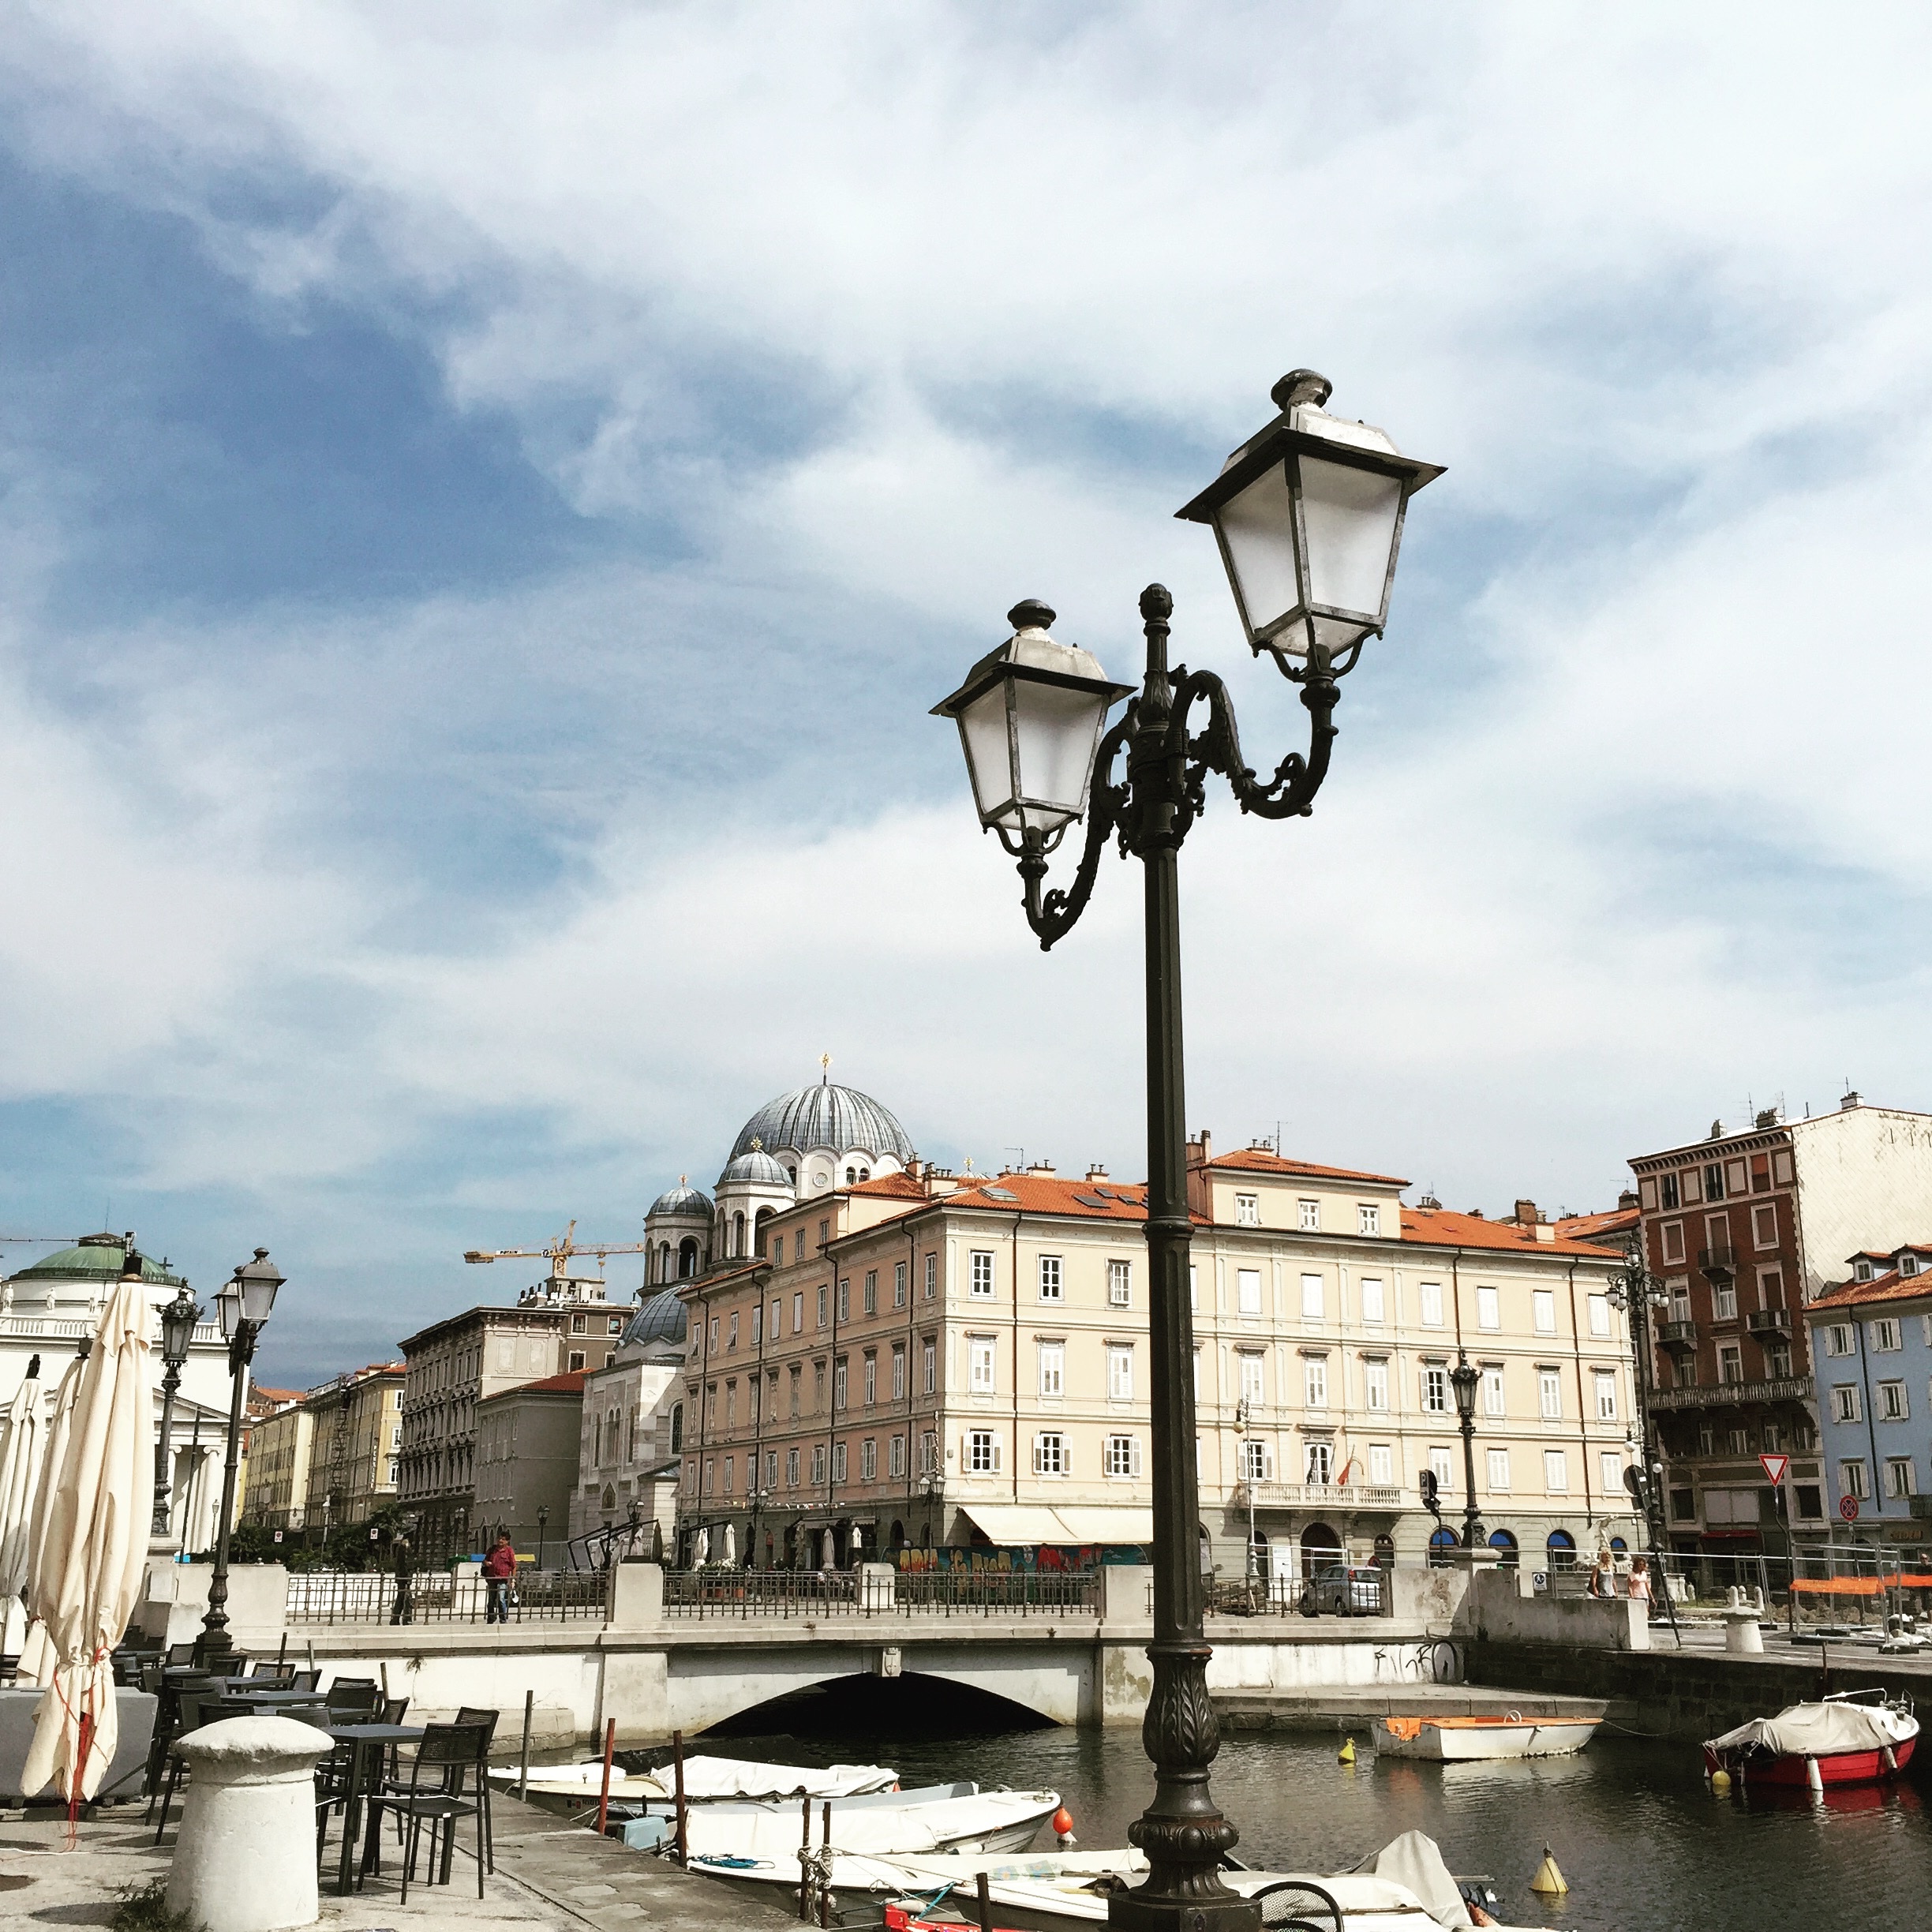
sky, town, city, cityscape, transport, lantern, mediterranean, vehicle, tower, italy, street light, tourism, lighting, waterway, street lamp, places of interest, old town, light fixture, channel, historically, urban area, human settlement